Louisa Jordan

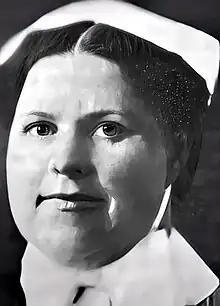

Louisa Jordan (24 July 1878 – 6 March 1915) was a Scottish nurse who died in service during the First World War.